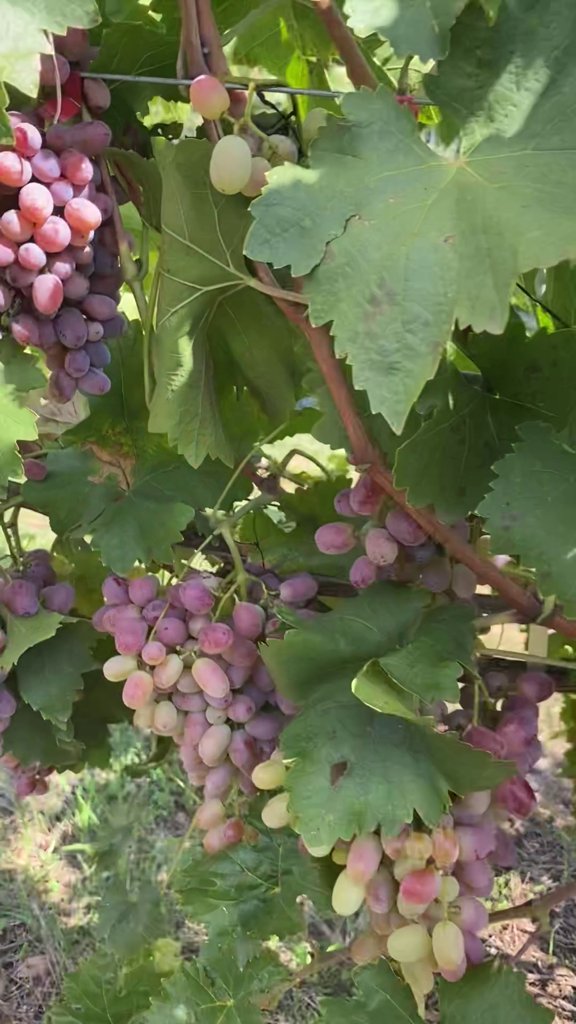
Berries visible: 164
Grape clusters: 6